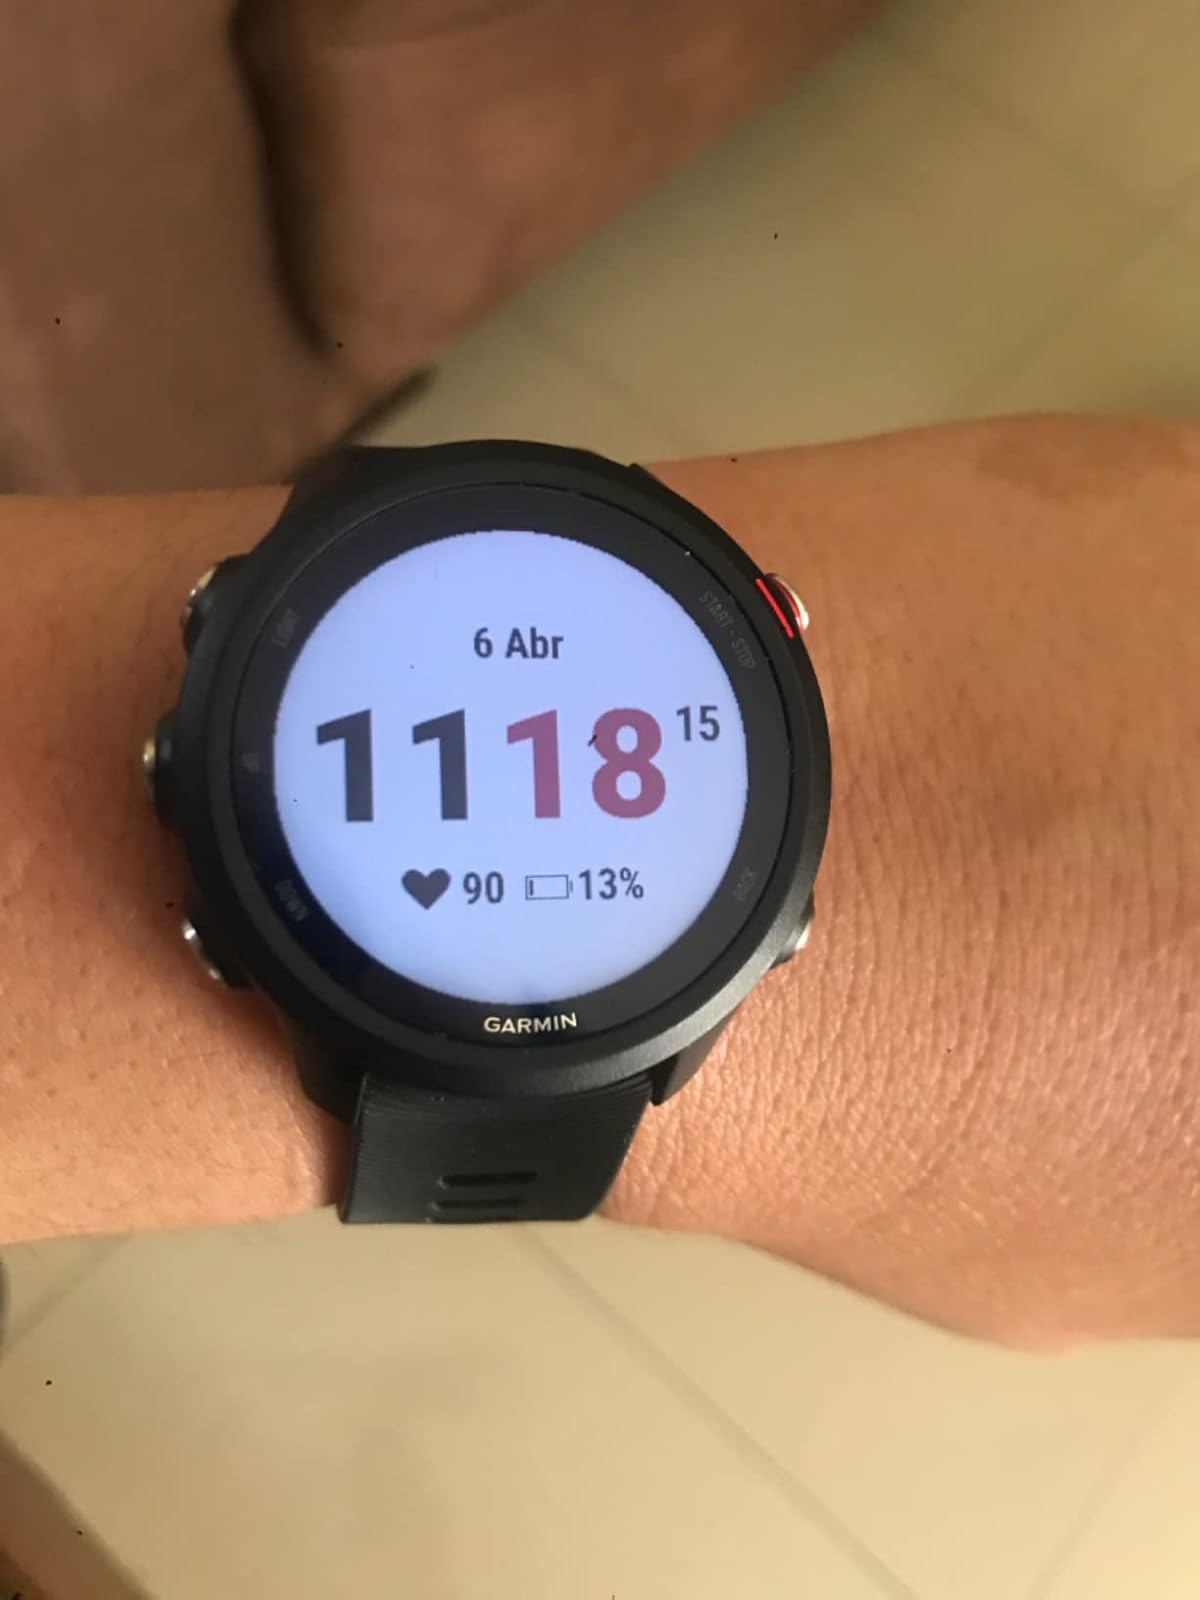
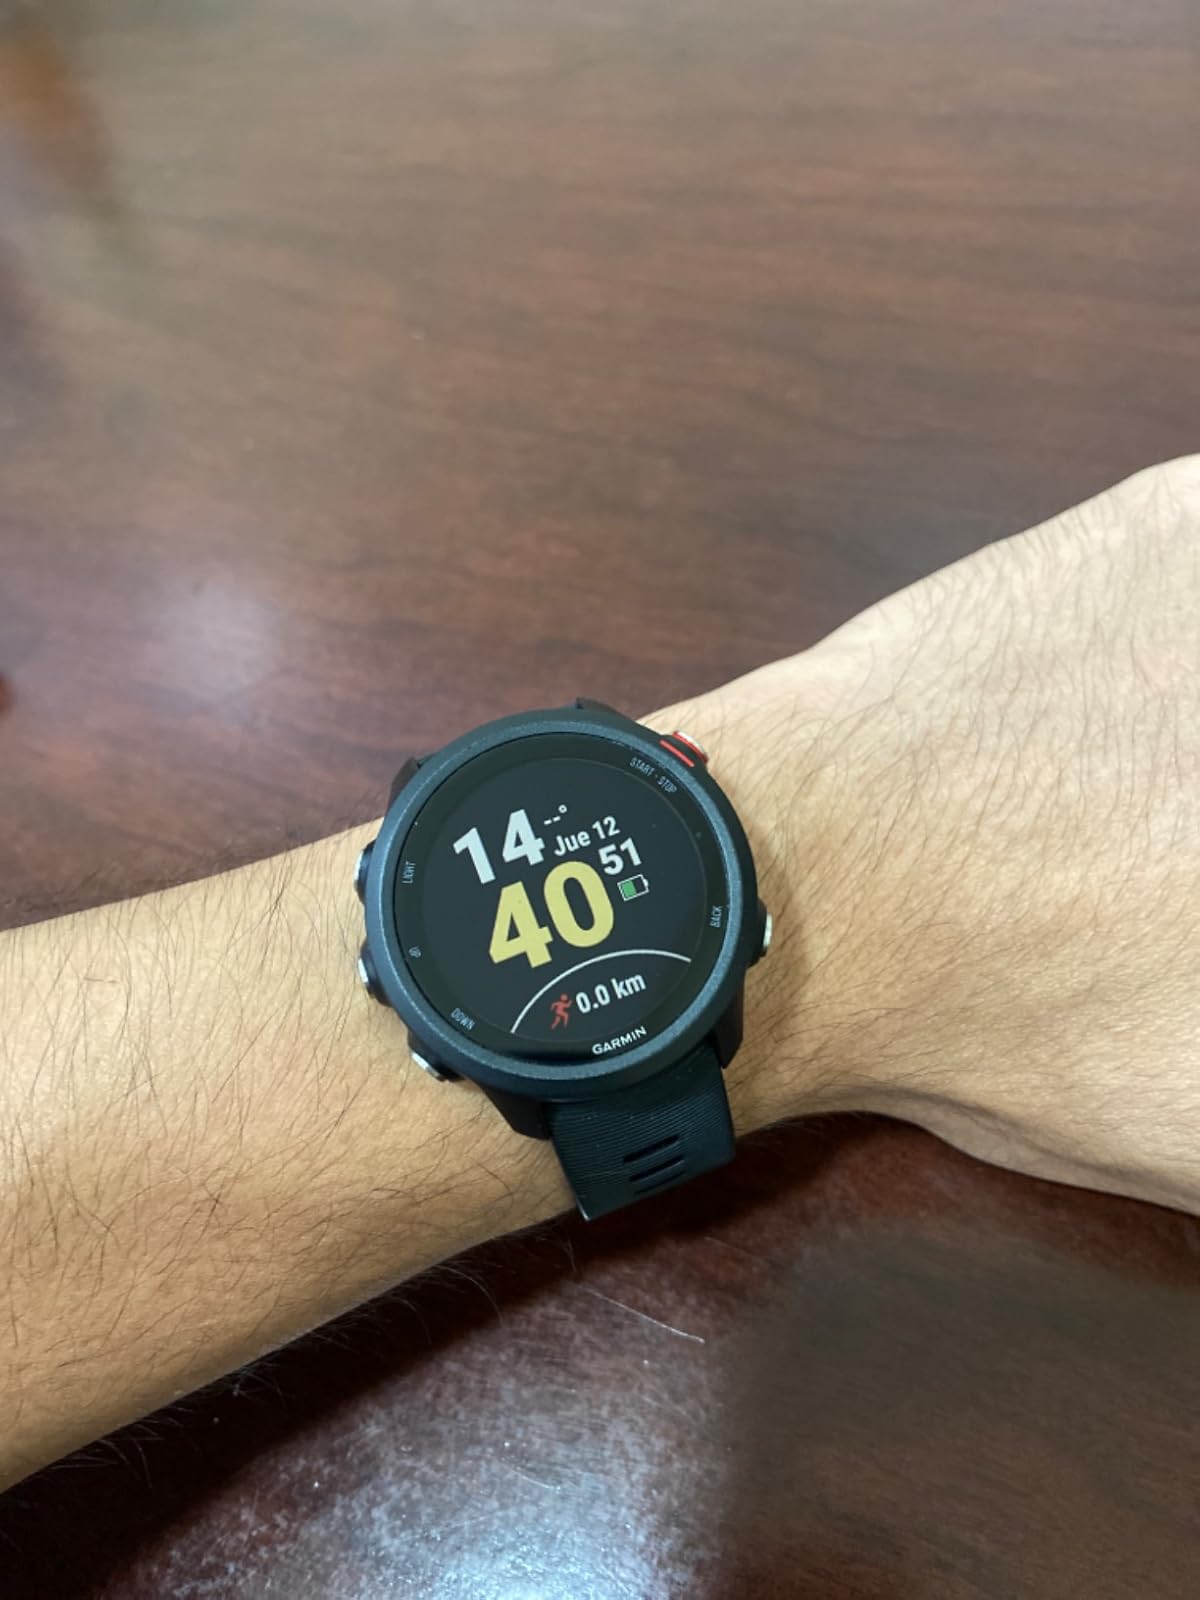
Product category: smartwatch
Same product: yes